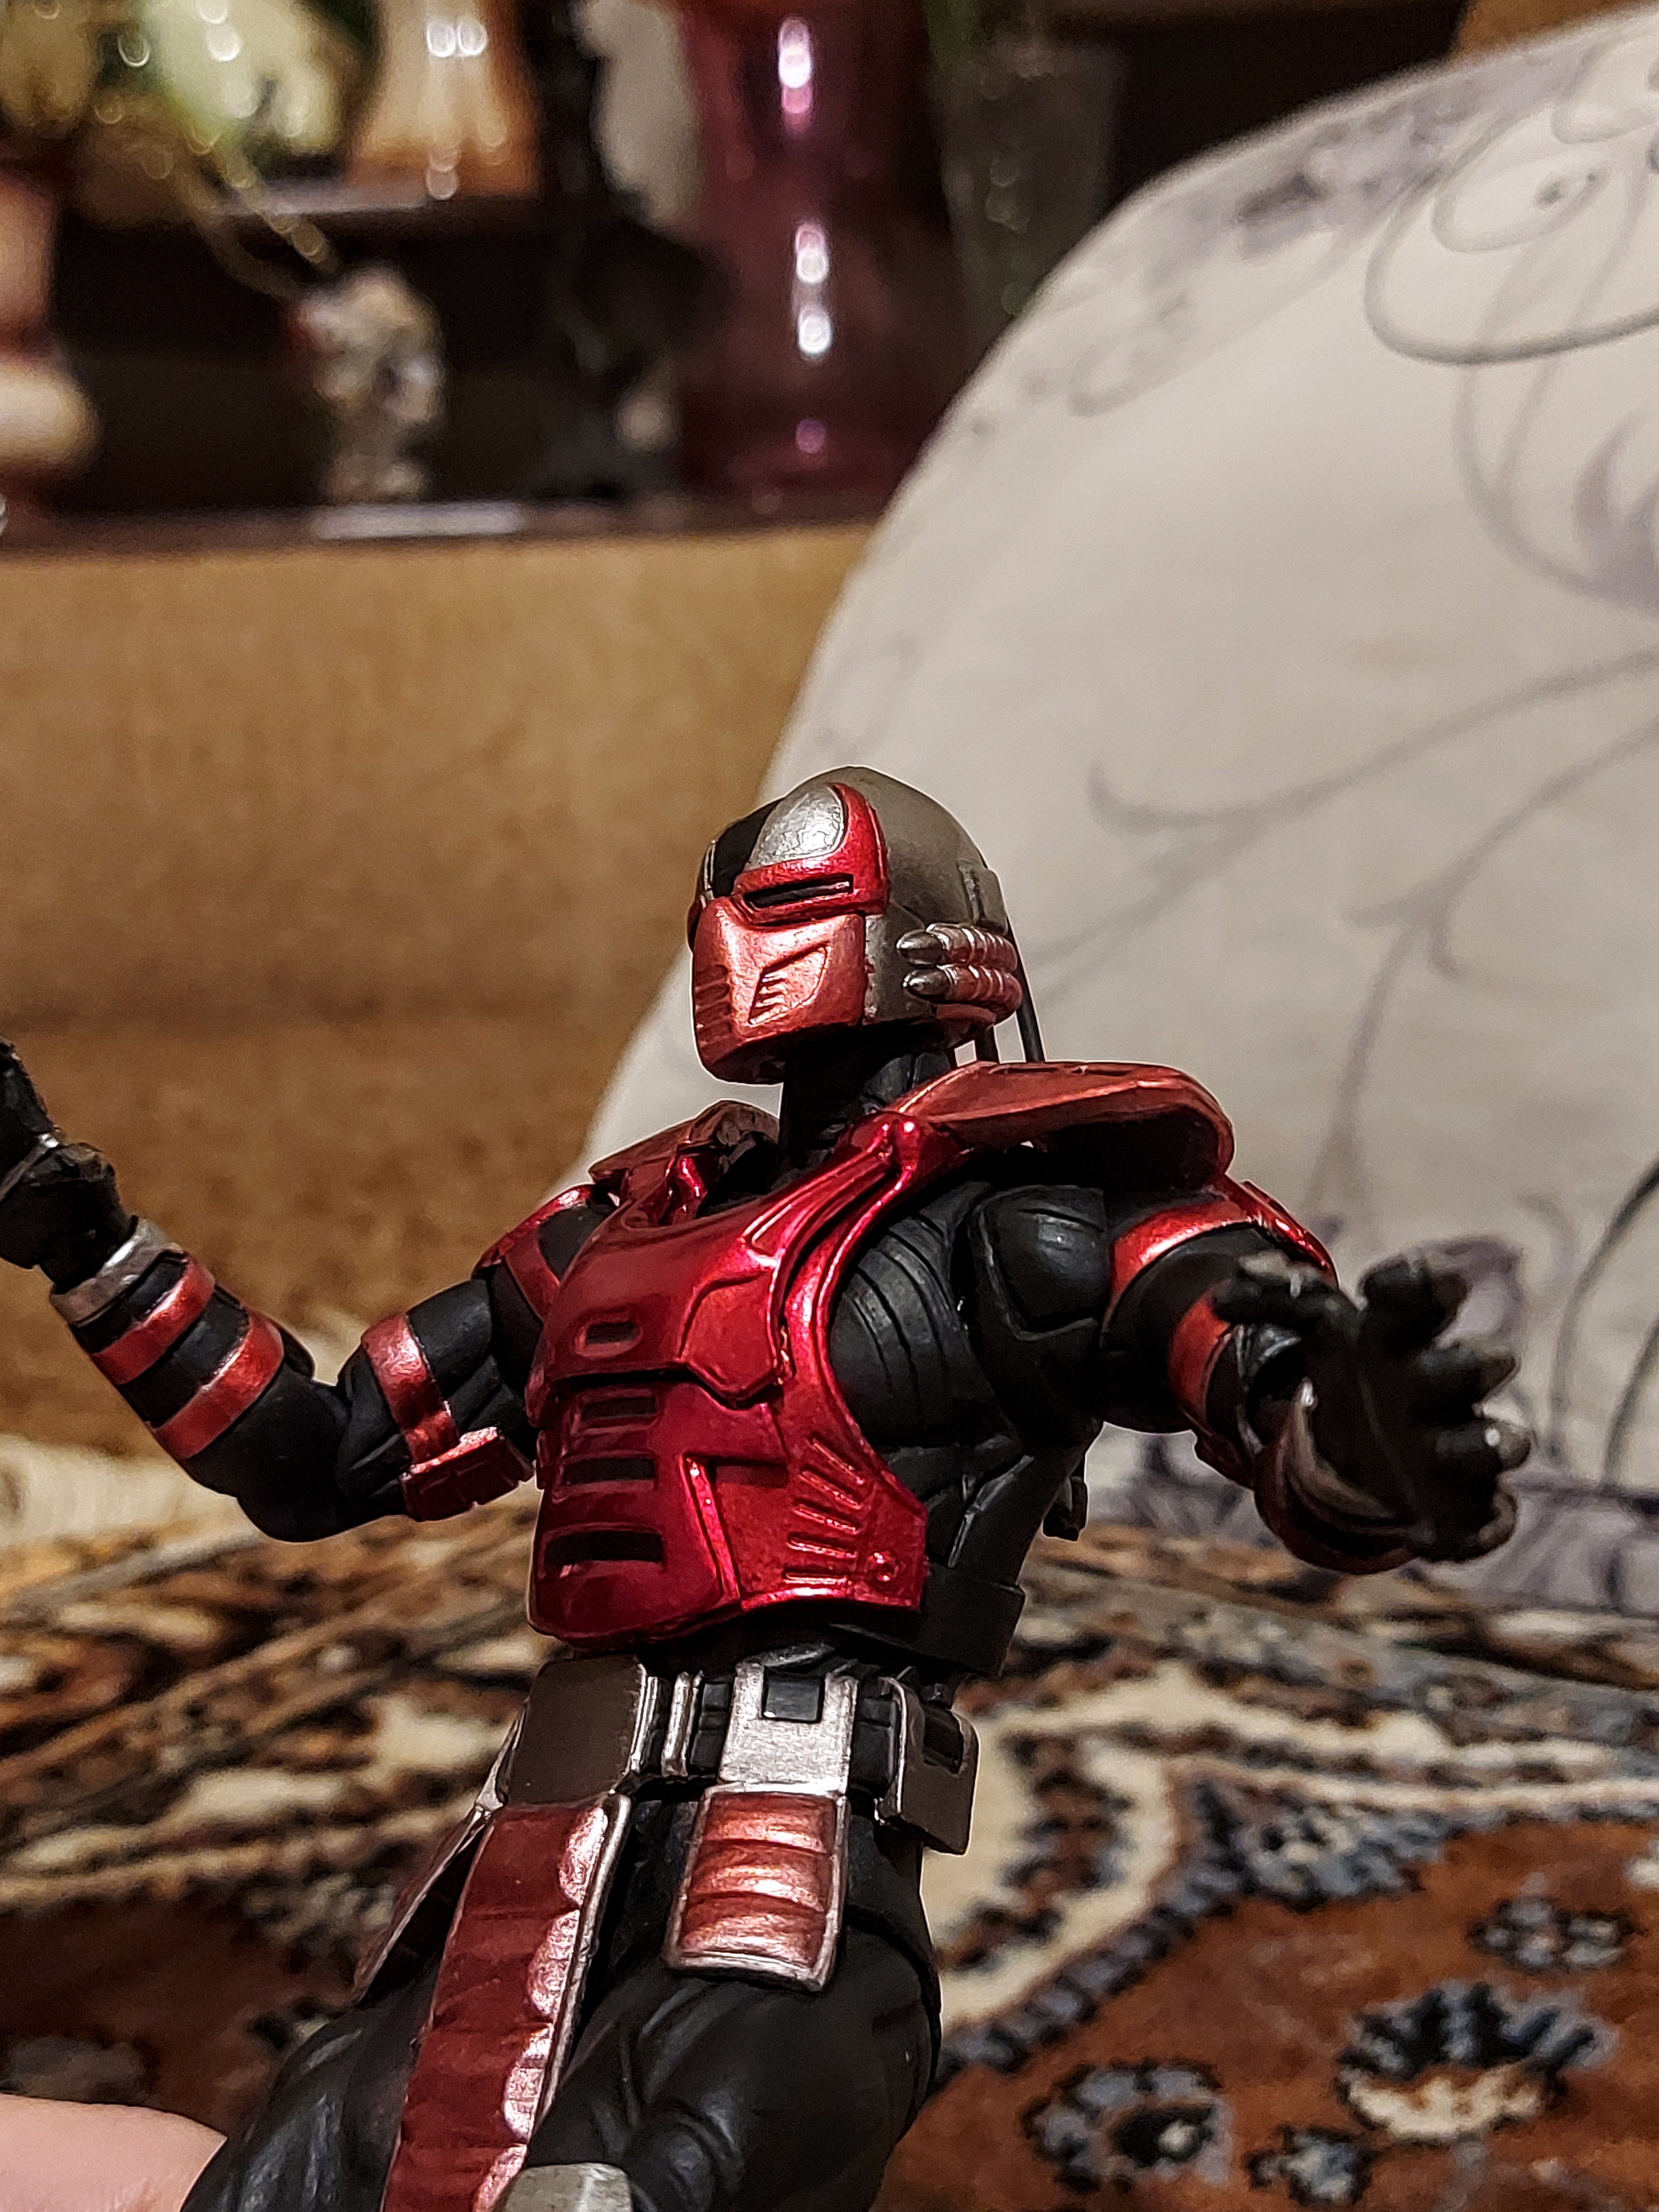
Shokan, storm, collectibles, warrior, fighter, action, figure, white, sports gear, helmet, automotive tire, automotive design, armour, personal protective equipment, racing, motorcycle helmet, competition event, sports equipment, player, recreation, fictional character, sports uniform, toy, sports, motorsport, knight, machine, carmine, action figure, motorcycle racing, tournament, metal, games, extreme sport, championship, soil, motorcycling, auto racing, pattern, superhero, glove, figurine, costume, competition